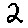
Label: 2